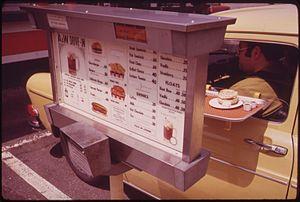
La culture automobile américaine des années 1950 a eu une influence durable sur la culture des États-Unis, comme en témoigne la musique populaire et les grandes tendances des années 1950. À la fin de la Seconde Guerre mondiale l’industrie manufacturière américaine est passée de la fabrication d’articles de guerre à la fabrication de biens de consommation. À la fin des années 1950, un Américain sur six était employé directement ou indirectement dans l’industrie automobile. Les États-Unis sont devenus le plus grand fabricant d’ automobiles au monde et l’objectif d'Henry Ford 30 ans plus tôt, à savoir que tout homme ayant un bon travail puisse se permettre une automobile, a été atteint. Une nouvelle génération d'entreprises de services axés sur les clients avec leurs automobiles pris naissance au cours de la décennie, y compris les commerces drive, les restaurants drive ou encore les ciné-parcs.